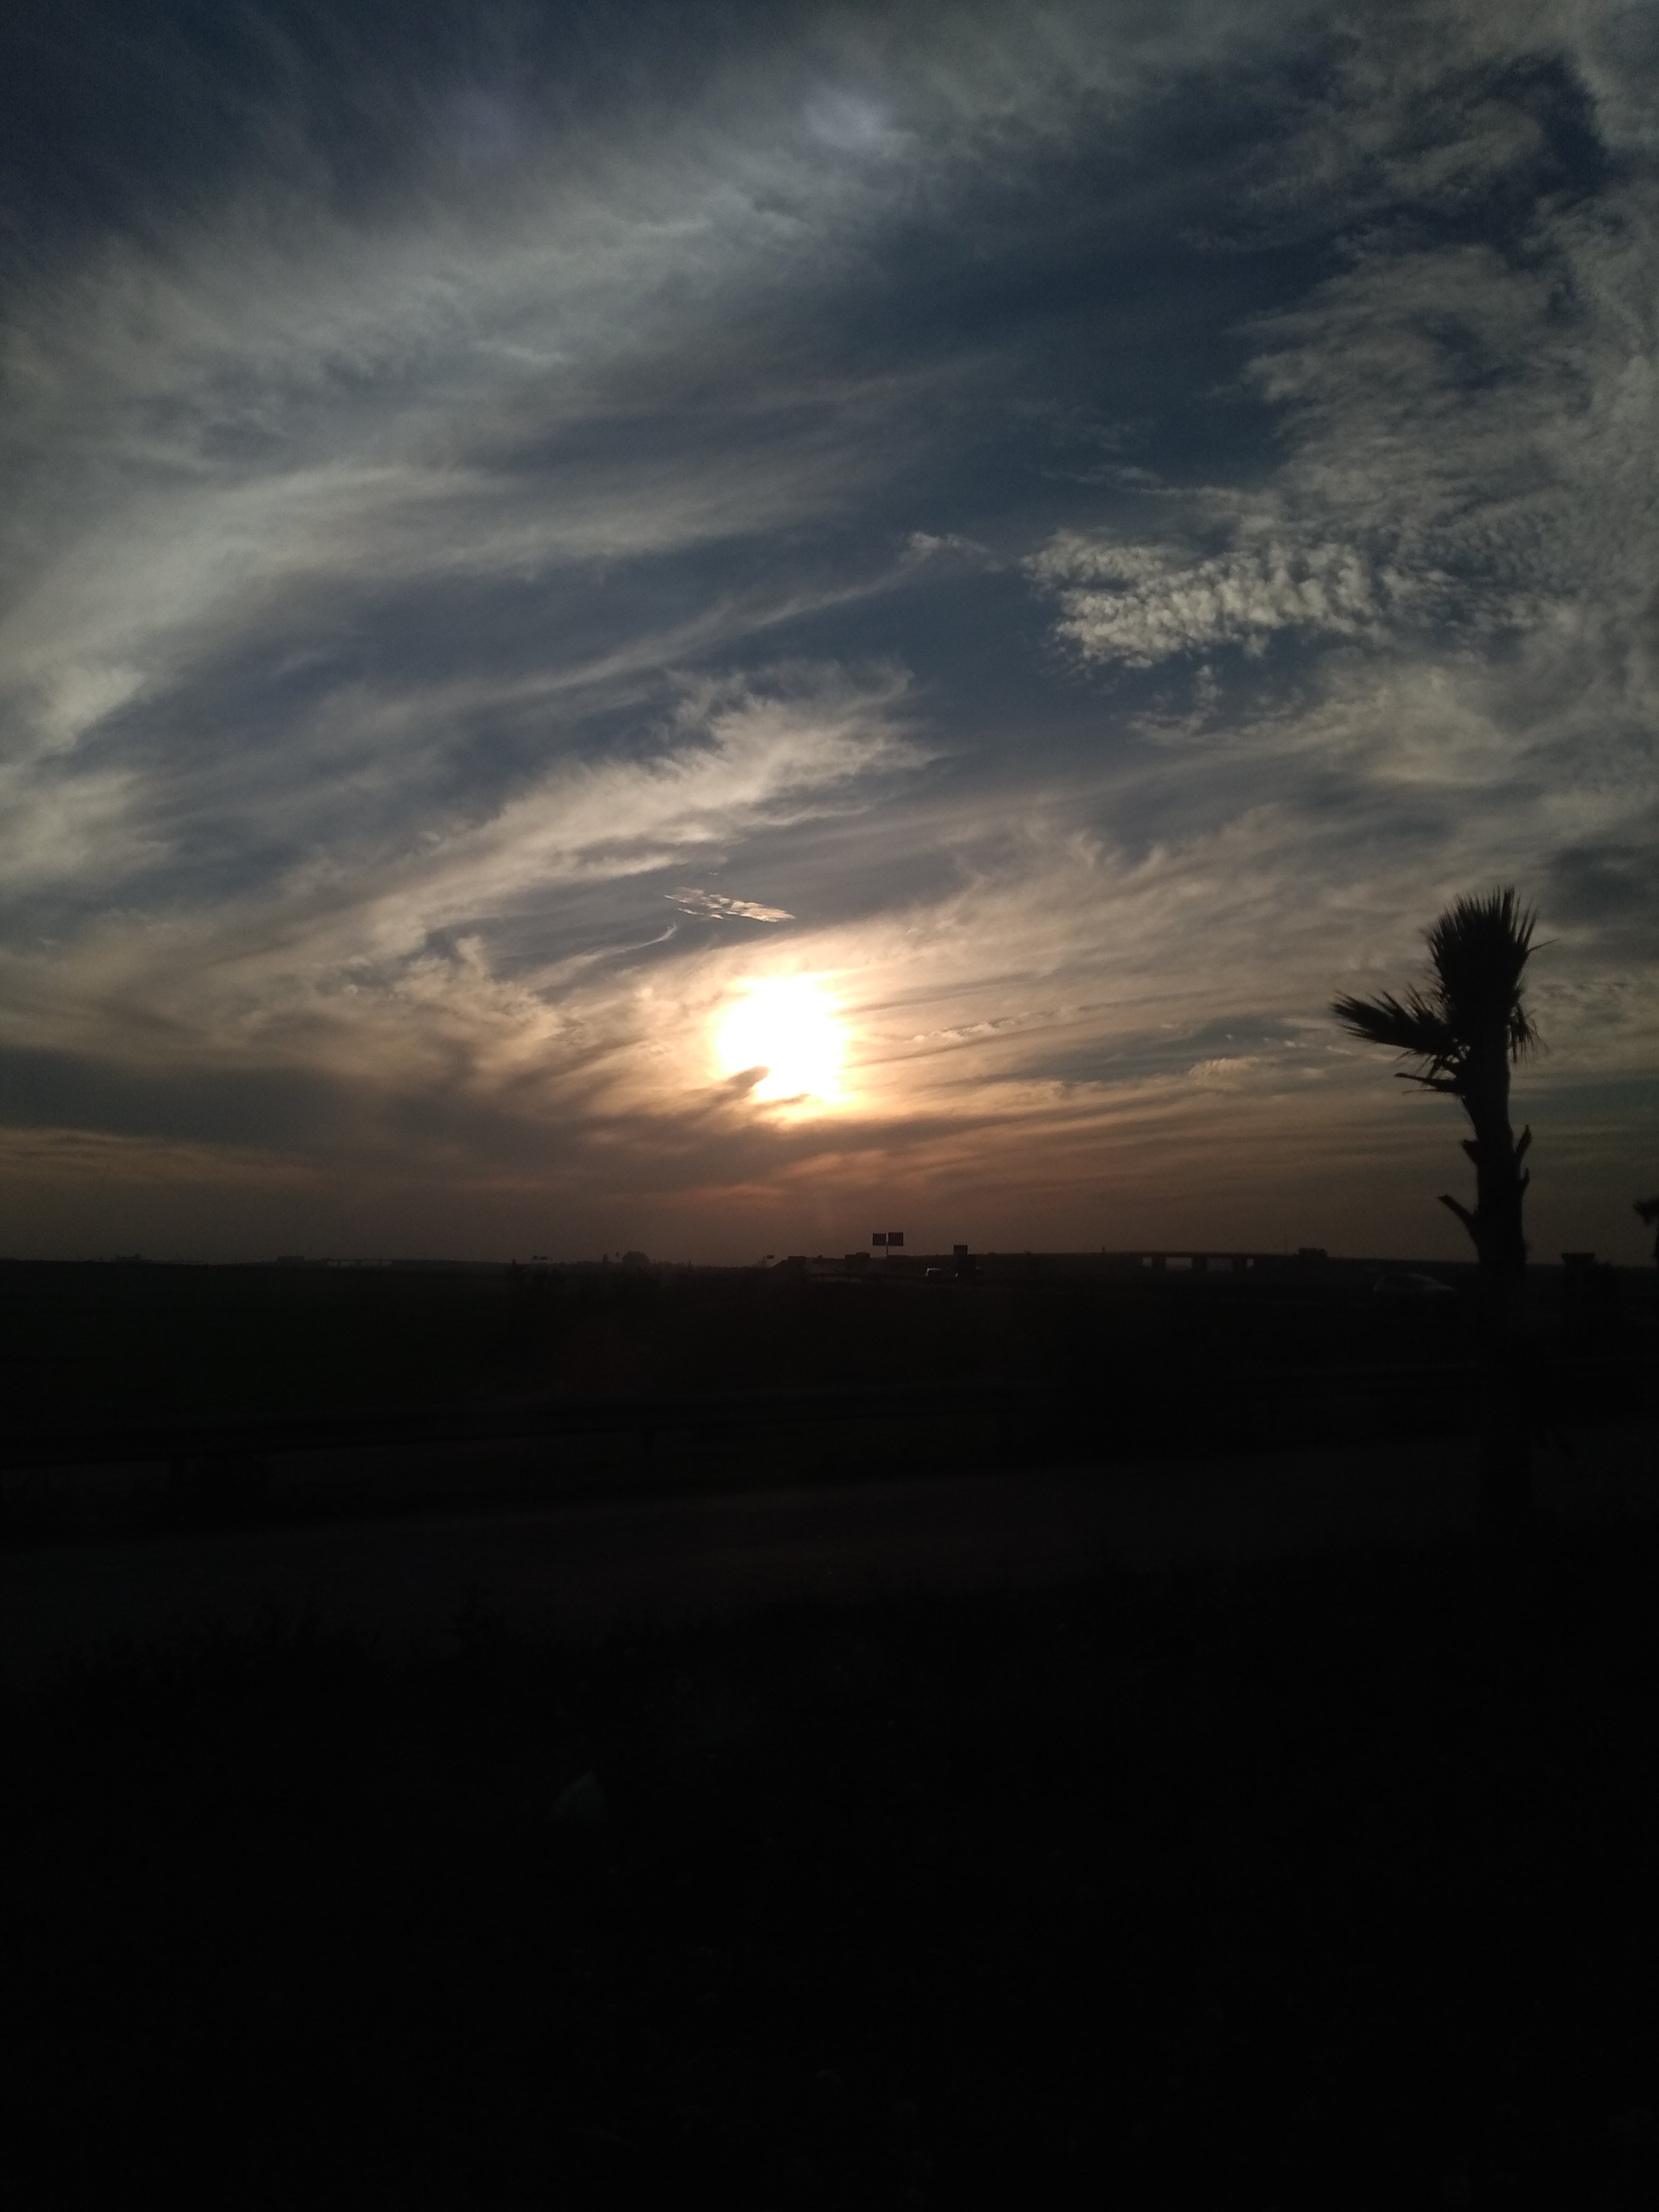
sunset, sky, cloud, horizon, sunrise, morning, natural landscape, natural environment, evening, tree, atmosphere, atmospheric phenomenon, dusk, darkness, sunlight, sun, landscape, ecoregion, calm, ocean, meteorological phenomenon, photography, night, plain, dawn, plant, mountain, road, afterglow